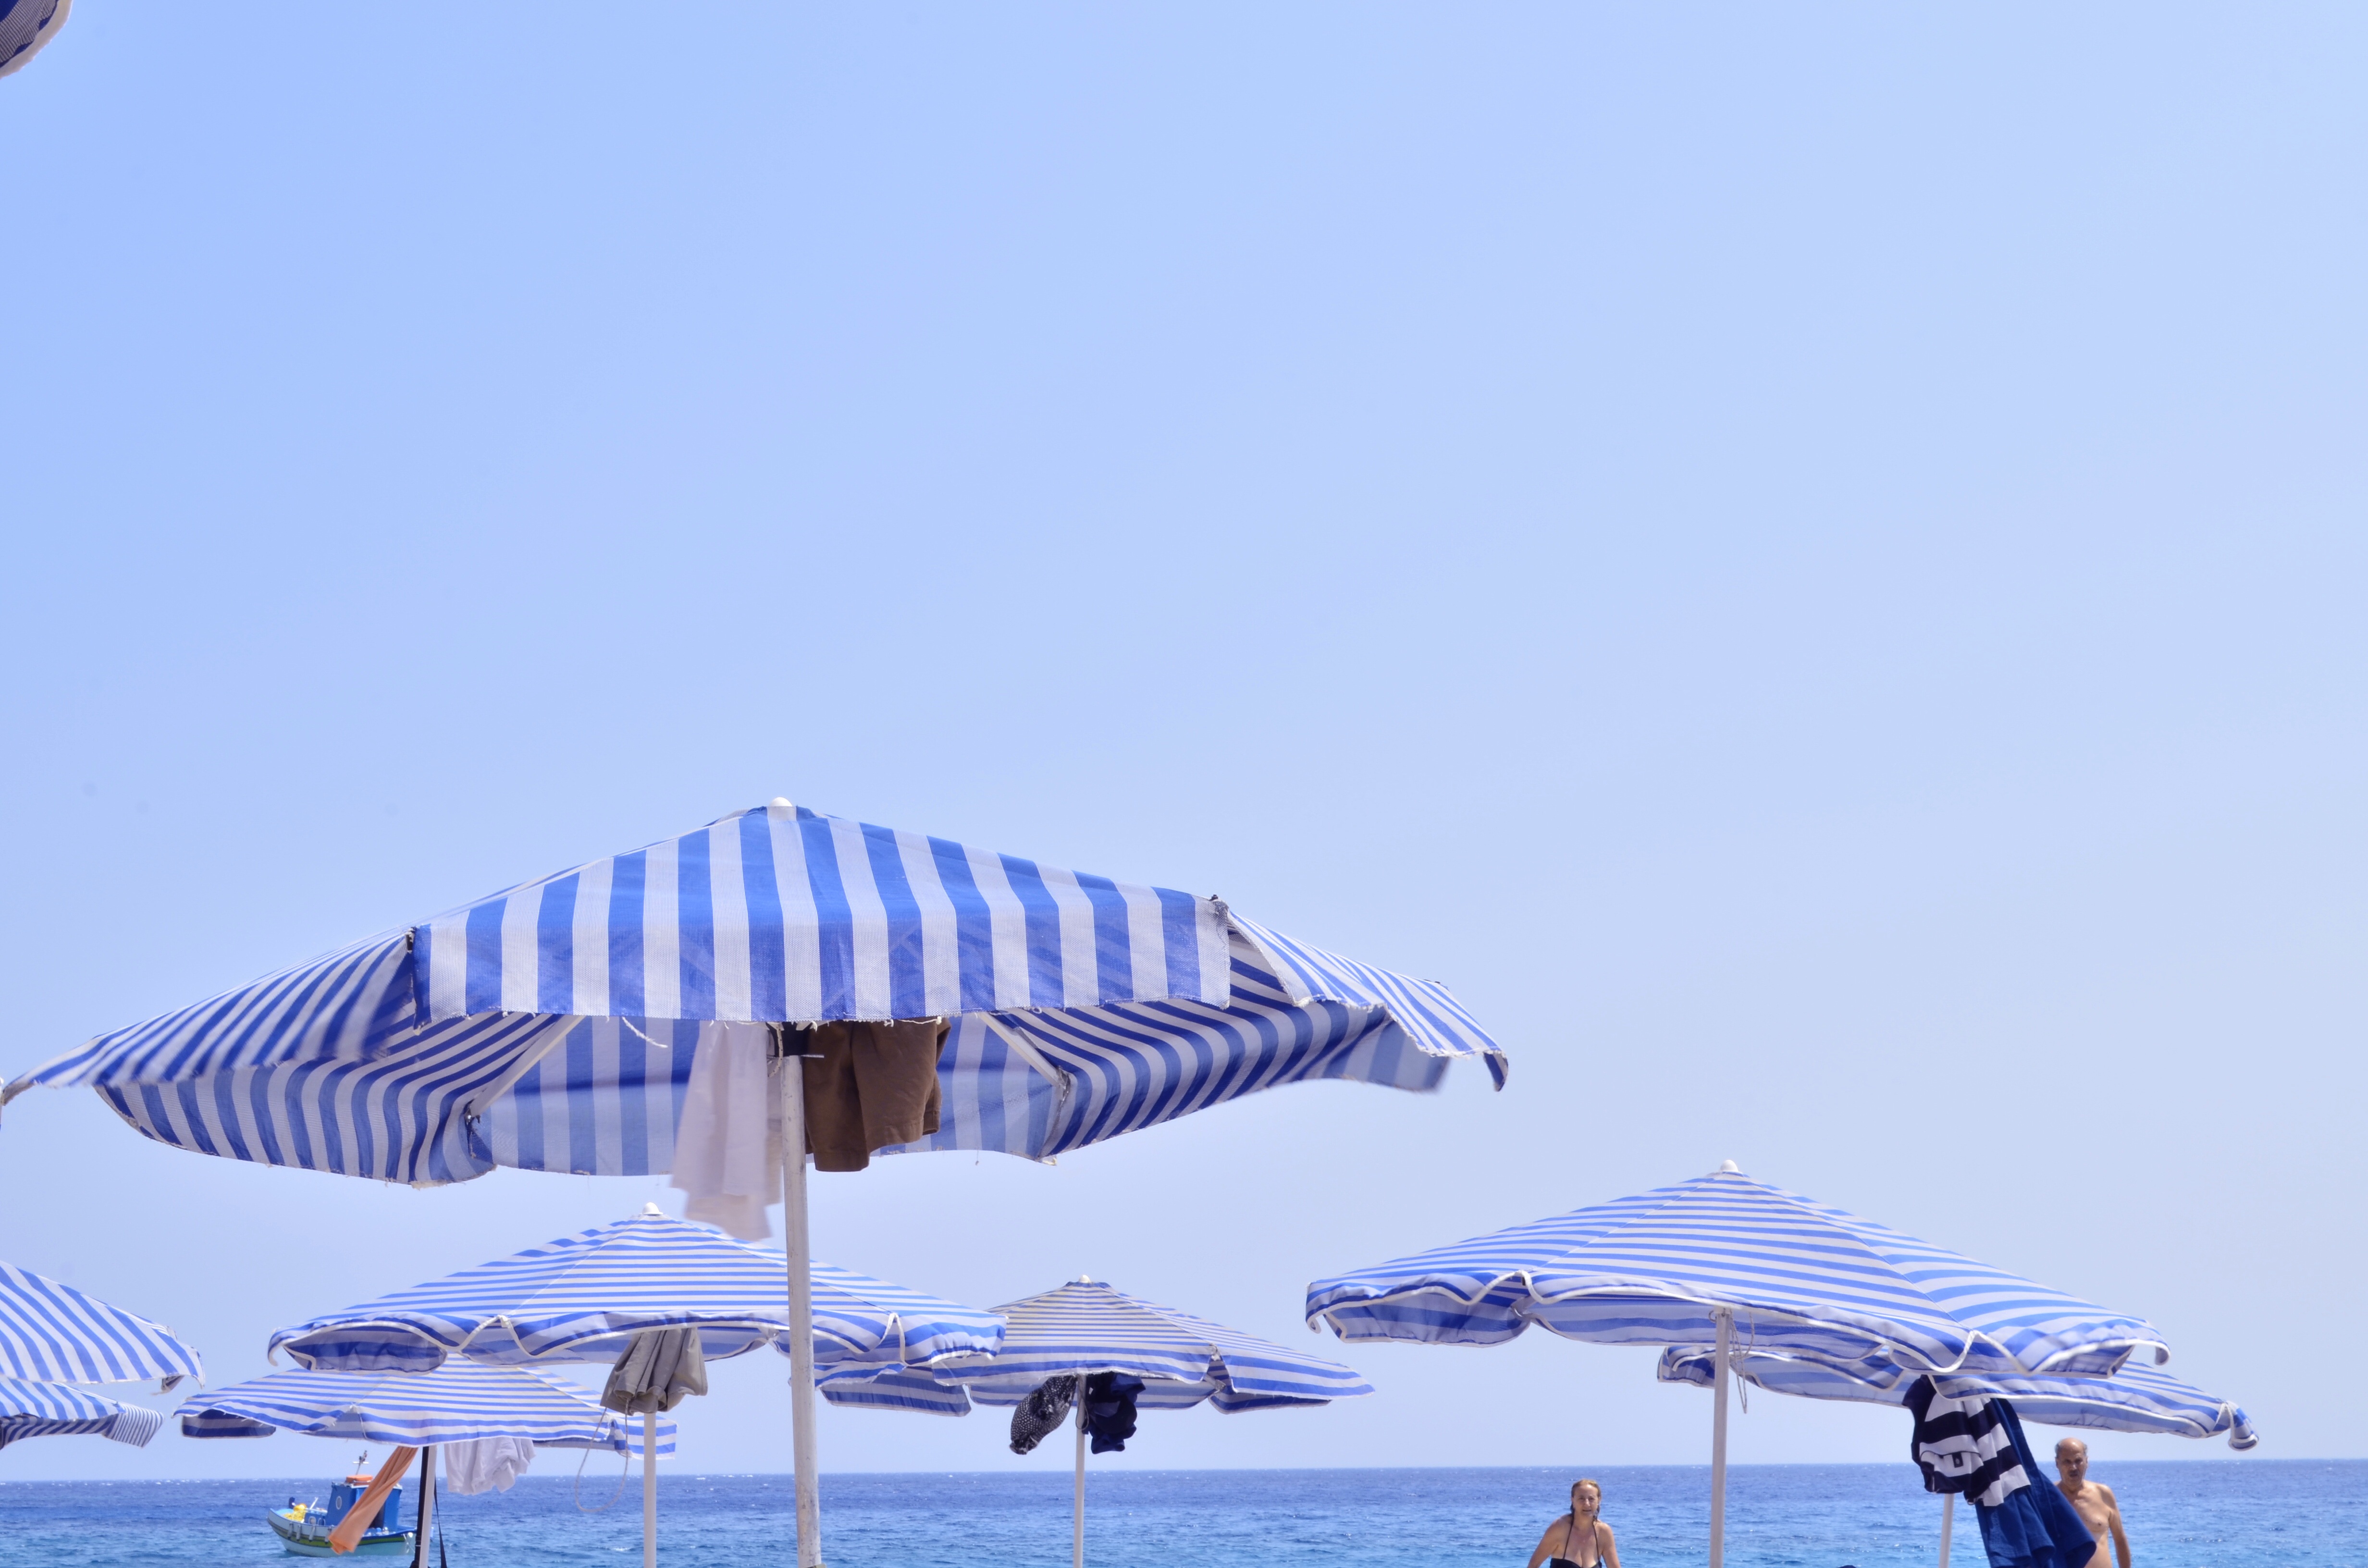
beach, sea, sand, sun, wind, umbrella, bay, port, holidays, greece, maritime, greek city, atmosphere of earth